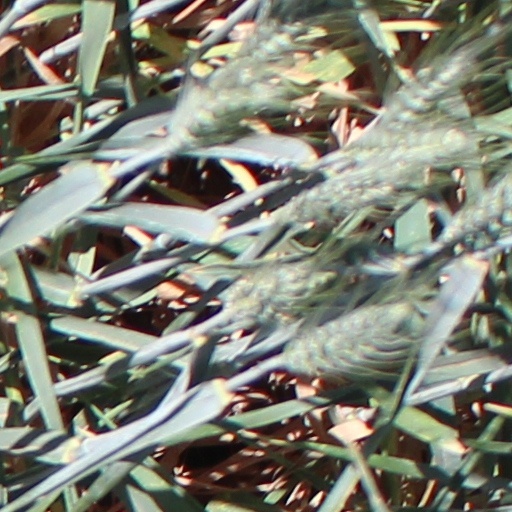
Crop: wheat